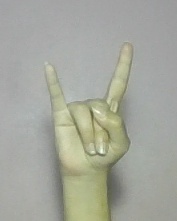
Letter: la